Johan Kjær Hansen

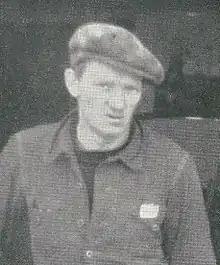
Johan Kjær Hansen

Johan Kjær Hansen (7 April 1907 – 29 June 1944) was a member of the Danish resistance executed by the German occupying power.